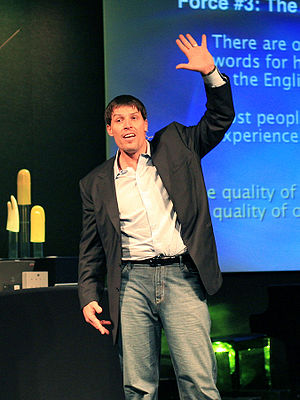
Anthony Robbins
Anthony Robbins
Anthony Robbins, pseudonym for Anthony J. Mahavorick, også kendt som Tony Robbins i Glendora, Californien, USA, er en amerikansk forfatter, motivationstræner, coach o.a.